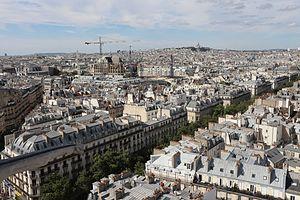
Le boulevard de Sébastopol vu depuis le sommet de la tour Saint-Jacques ainsi que le Forum des Halles en chantier (Canopée), l'église Saint-Eustache et la basilique du Sacré-Coeur
Le boulevard de Sébastopol, anciennement boulevard du Centre, est un boulevard parisien qui sépare les 1ᵉʳ et 2ᵉ, d'une part, des 3ᵉ et 4ᵉ arrondissements d'autre part.